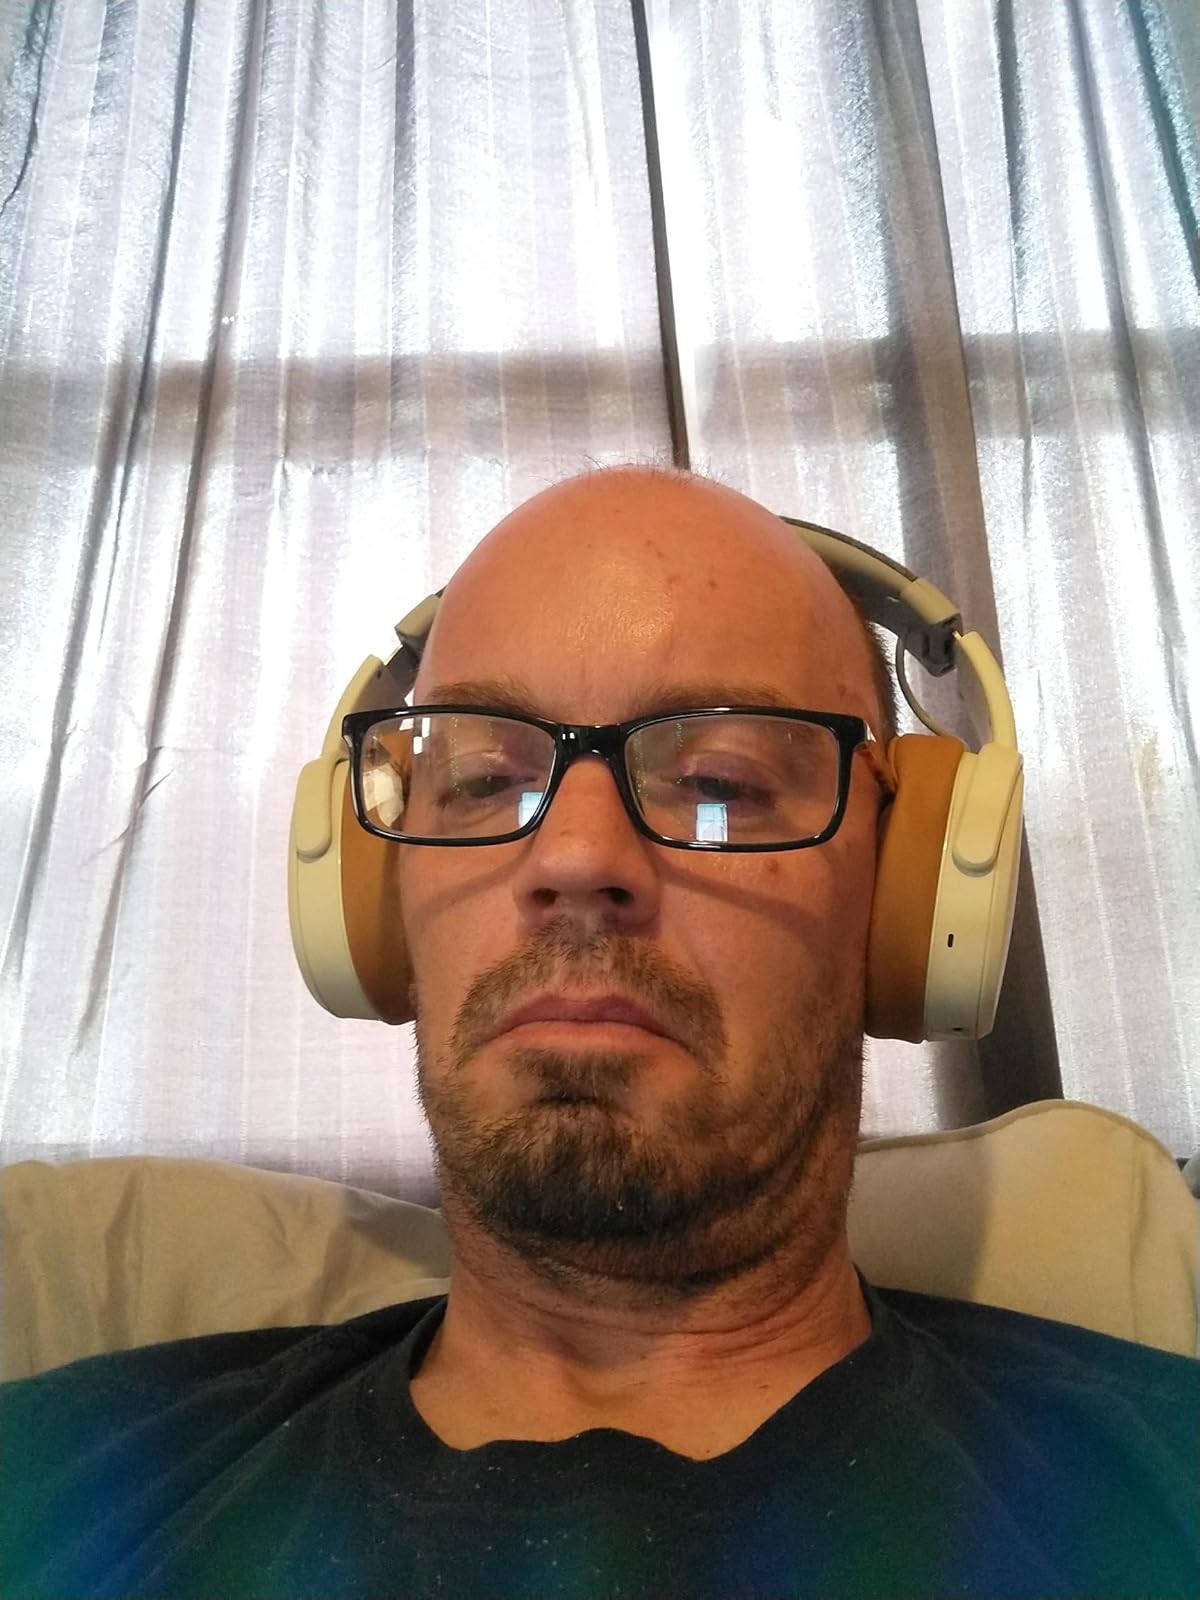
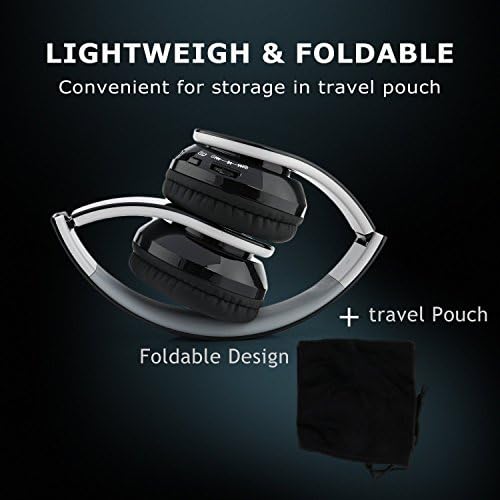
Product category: headphones
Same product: no